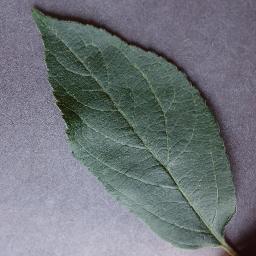
Label: Apple___healthy